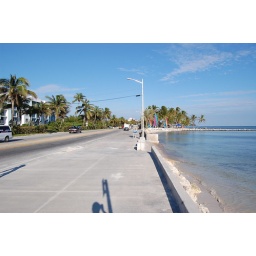
The road along the water in Key West